Archaeology of the Channel Islands

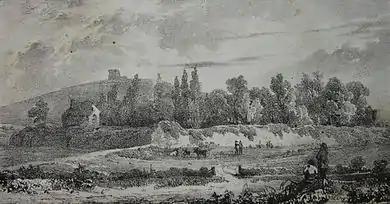
Ivy Castle (1826), Guernsey

Alderney has a cist, or burial chamber named Roc à l’Epine dating from 4,000 BC. On Sark, there is a terraced area that dates from the late Stone Age (c.2,400 BC). Herm contains at least eight known visible tombs with another seven suspected. Jethou has a menhir.